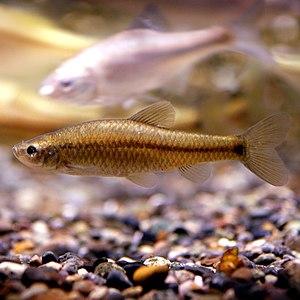
Le Musée du lac Biwa, surnommé Biwahaku et dont le nom officiel est le Musée préfectoral de Shiga, Lac Biwa, est un musée préfectoral de la préfecture de Shiga, situé dans la ville de Kusatsu, sur la péninsule de Karasuma, aux abords des rives du Lac Biwa, le lac le plus ancien au Japon. Il est le plus grand musée d'interprétation sur le lac Biwa et compte de nombreuses expositions, dont un aquarium d'eau douce. Le expositions alterneront sur trois thèmes jusqu'en 2020.
Pseudorasbora pumila est un poisson du genre Pseudorasbora et de la famille des Cyprinidés. Il est endémique du Japon.